Neil Turok

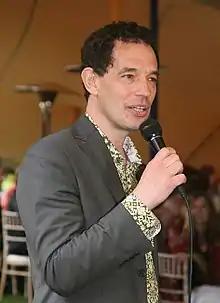
Turok in 2008

Neil Geoffrey Turok (born 16 November 1958) is a South African physicist. He has held the Higgs Chair of Theoretical Physics at the University of Edinburgh since 2020, and has been director emeritus of the Perimeter Institute for Theoretical Physics since 2019. He specializes in mathematical physics and early-universe physics, including the cosmological constant and a cyclic model for the universe.